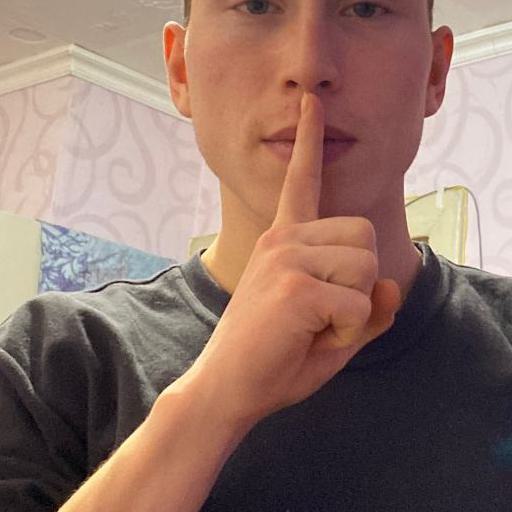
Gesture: mute